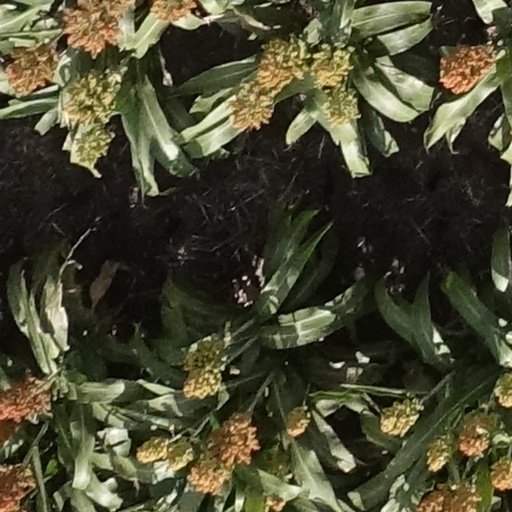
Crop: sorghum